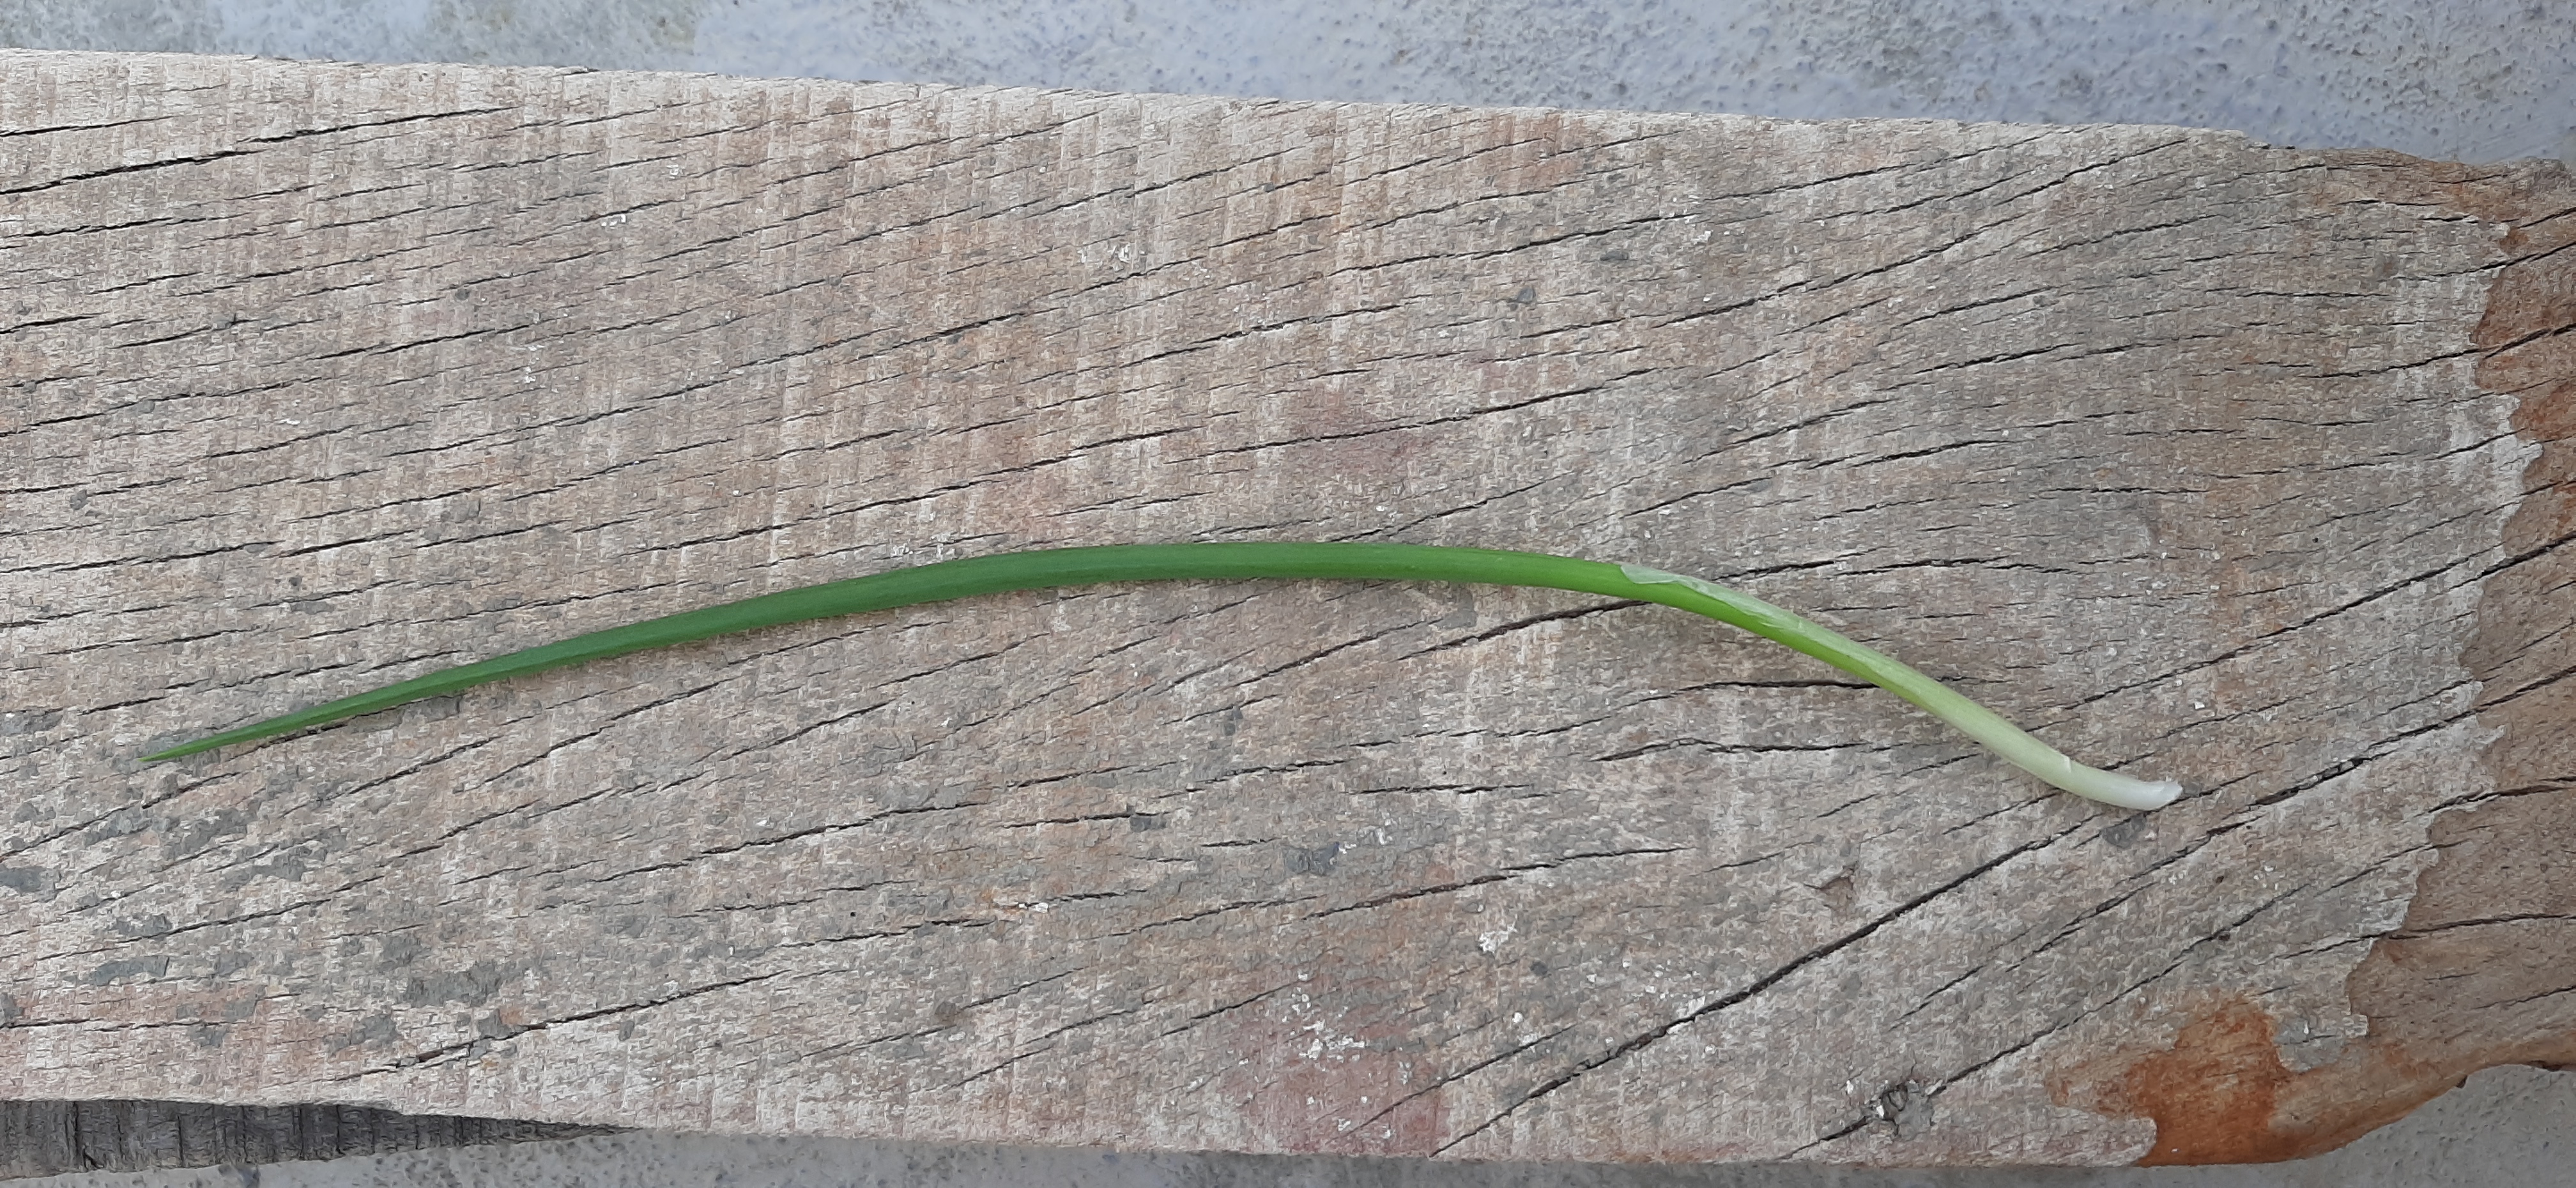
Plant: Onion